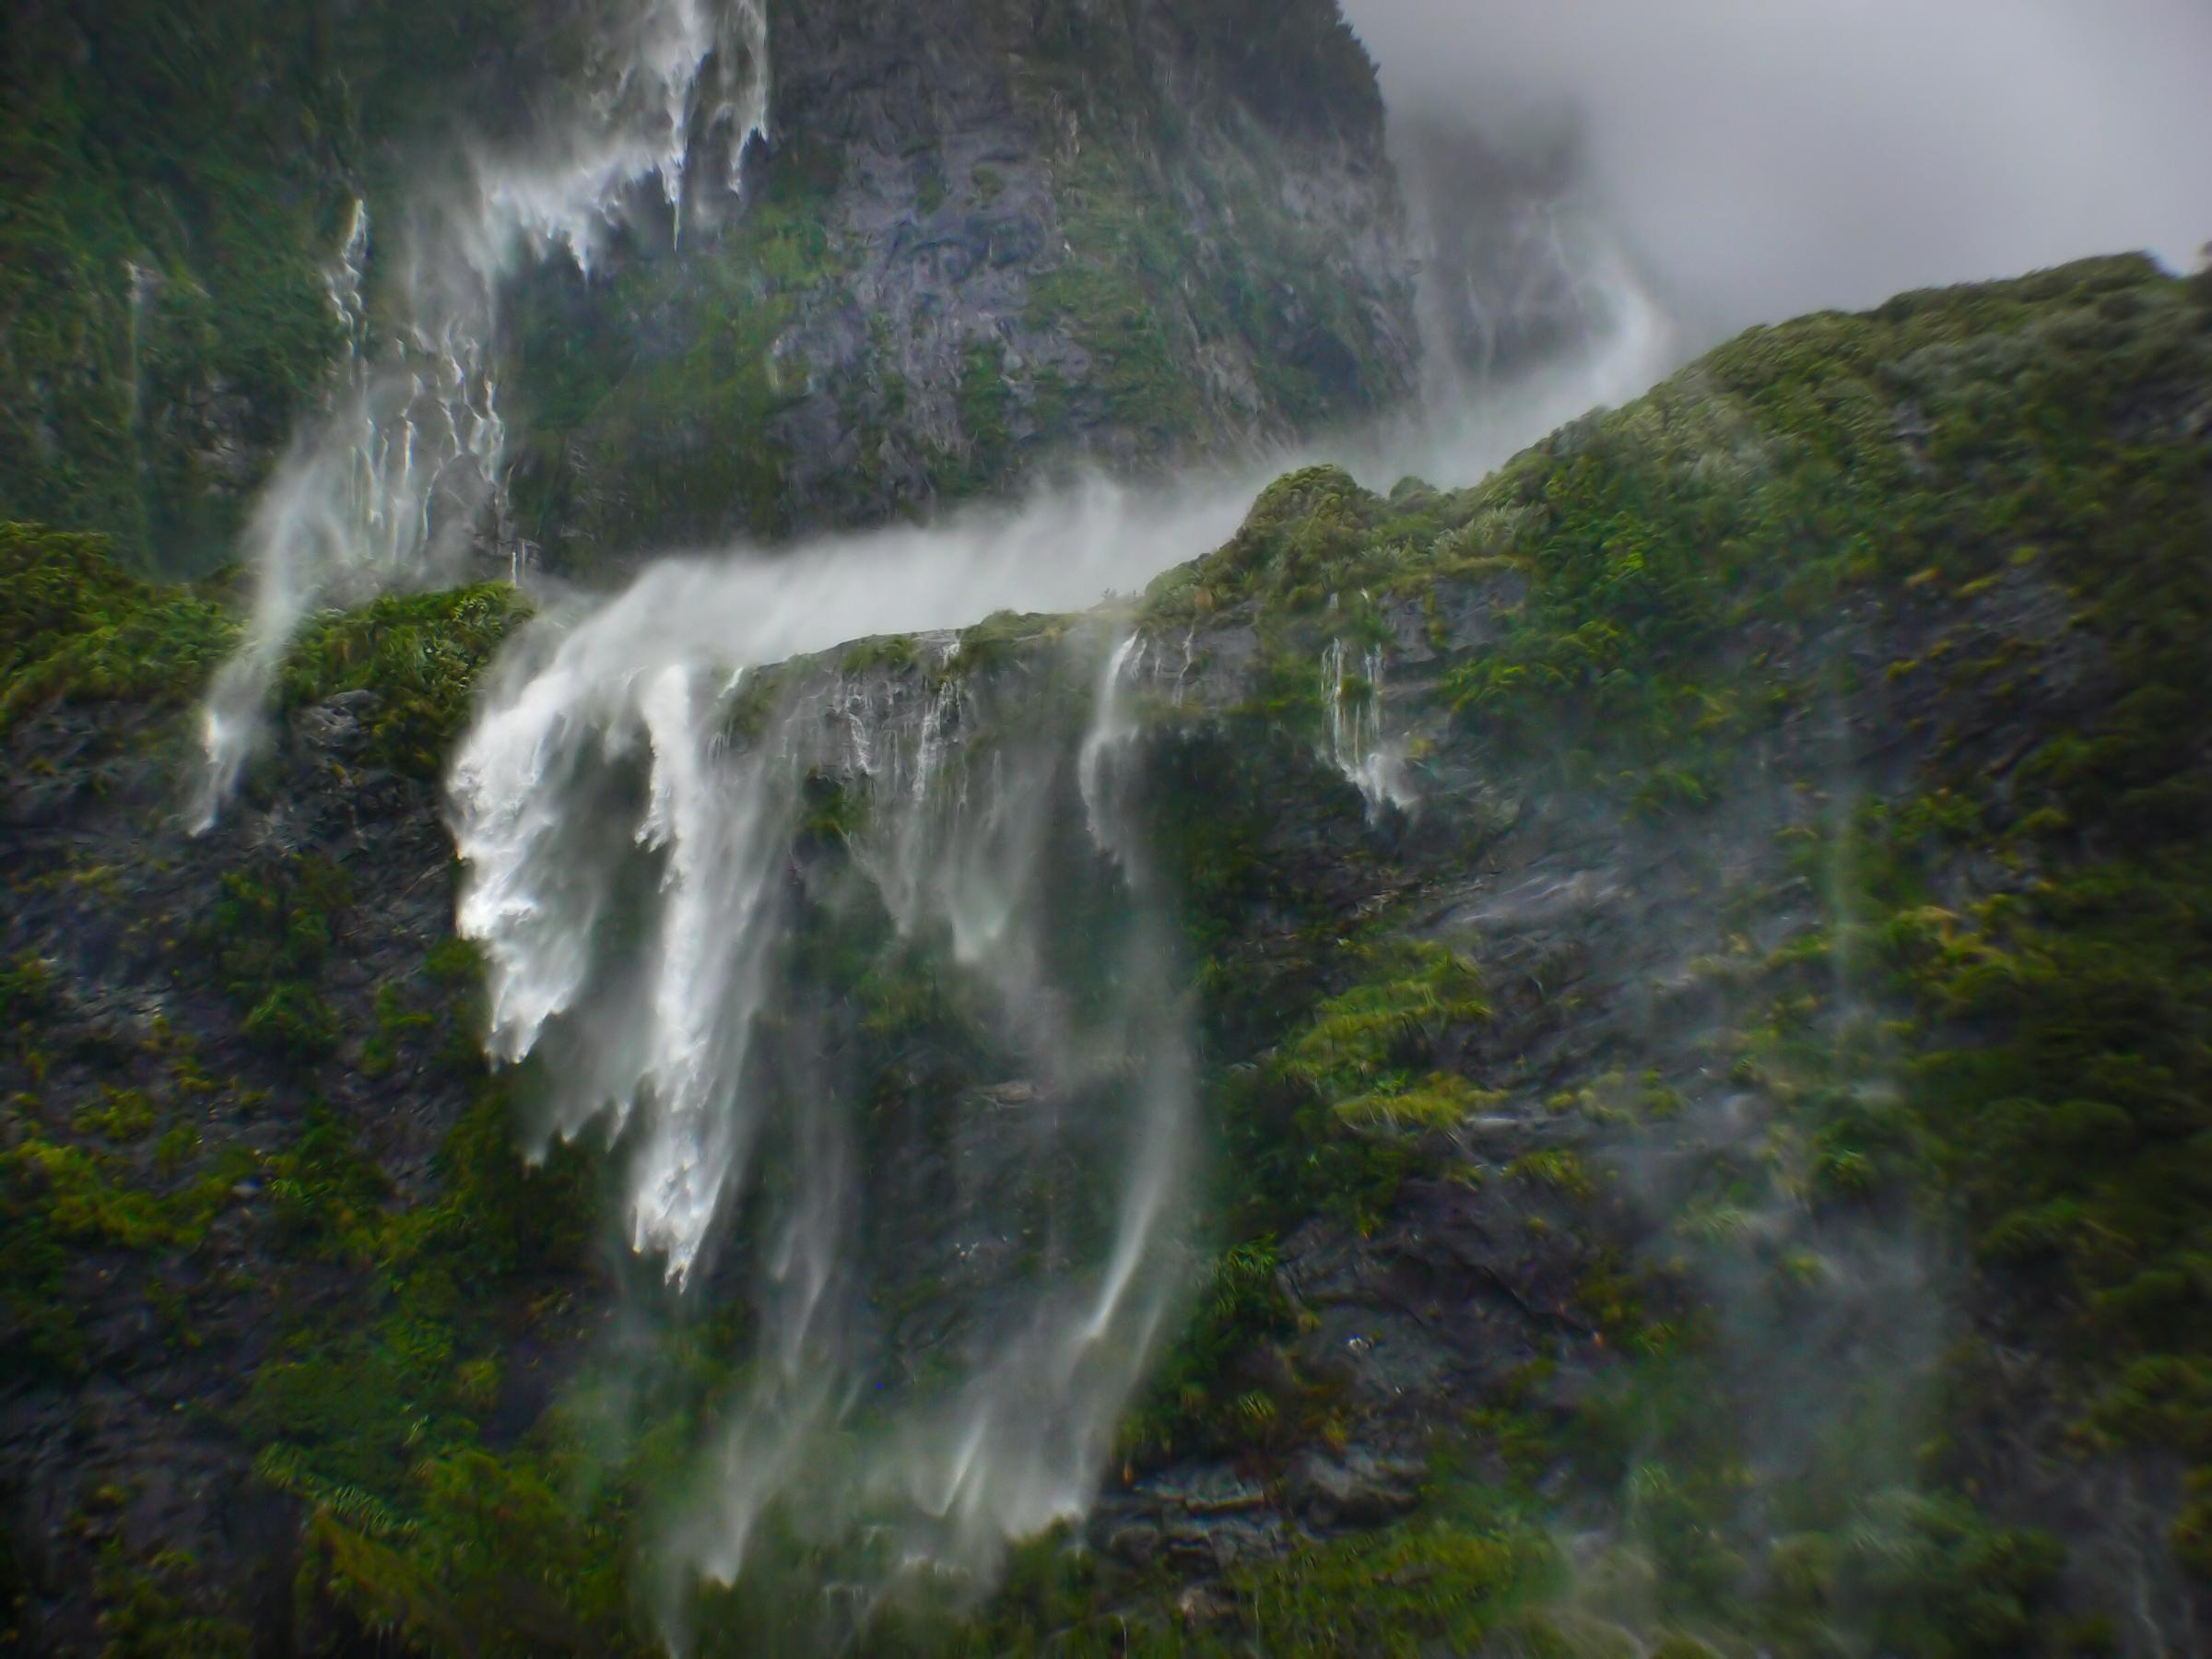
water, nature, waterfall, wildlife, stream, spray, body of water, mountains, newzealand, waterfalls, wasserfall, fiordlandnationialpark, boatride, grandpacifictours, jucycruises, highcliffs, lunchcruise, windblowenwater, water feature, watercourse, waterfalling, atmospheric phenomenon